Chodzież

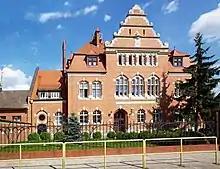
District court

In September 1939 the town was invaded by Nazi Germany. Early on, the "SS-Totenkopf-Standarte Brandenburg" entered the town to commit various atrocities against the Polish population. The German occupation, both in Chodzież and the whole country, was a period of terror directed against Polish citizens. In one notable example, on 7 November 1939, 44 Polish men, including the town's mayor Tadeusz Koppe and the gmina's wójt Marian Weyhan, were killed on the Morzewskie Hills near the village of Morzewo. Germans carried out mass arrests of Poles as part of the "Intelligenzaktion", who were then imprisoned in the local prison. Local Poles were also subjected to expulsions and deportations to forced labour in Germany, and a transit camp for Poles expelled from the region was located in the town. Hundreds of Poles were expelled already in December 1939. Houses of expelled Poles were handed over to German colonists as part of the "Lebensraum" policy, and as a result, Germans formed 56% of the town's populace in 1943. Under Nazi German occupation, the town under the Germanized name "Kolmar" was made part of Reichsgau Wartheland, and the seat of the county ("kreis") of Kolmar. The "Rynek" (Market Square) was renamed the "Adolf Hitler Square".